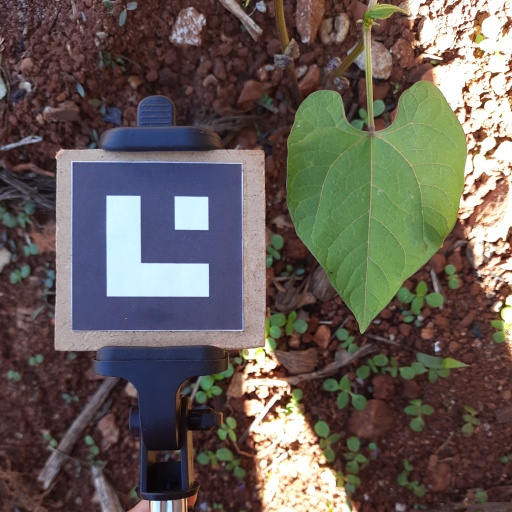
Observations: wavy surface, no eating holes, under shade